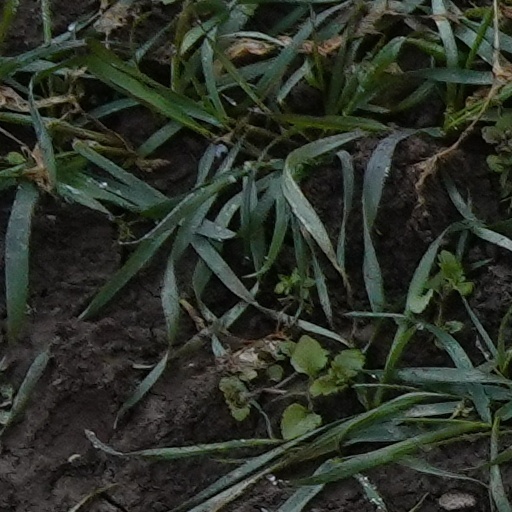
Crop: wheat